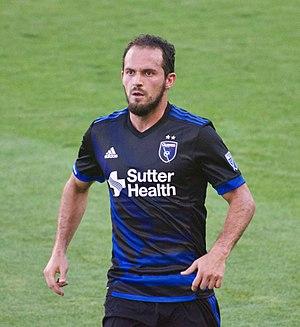
Marco Danilo Ureña Porras est un footballeur international costaricien né le 5 mars 1990 à San José qui joue au poste d'attaquant au Gwangju FC.